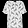
Label: Shirt